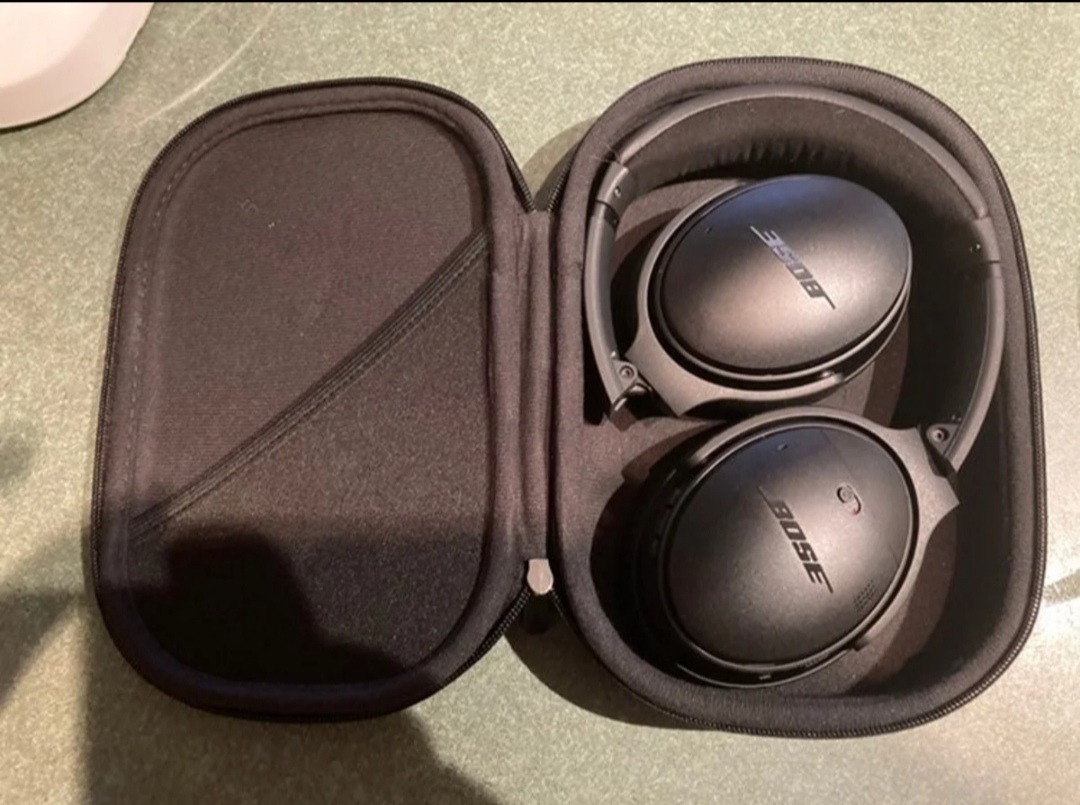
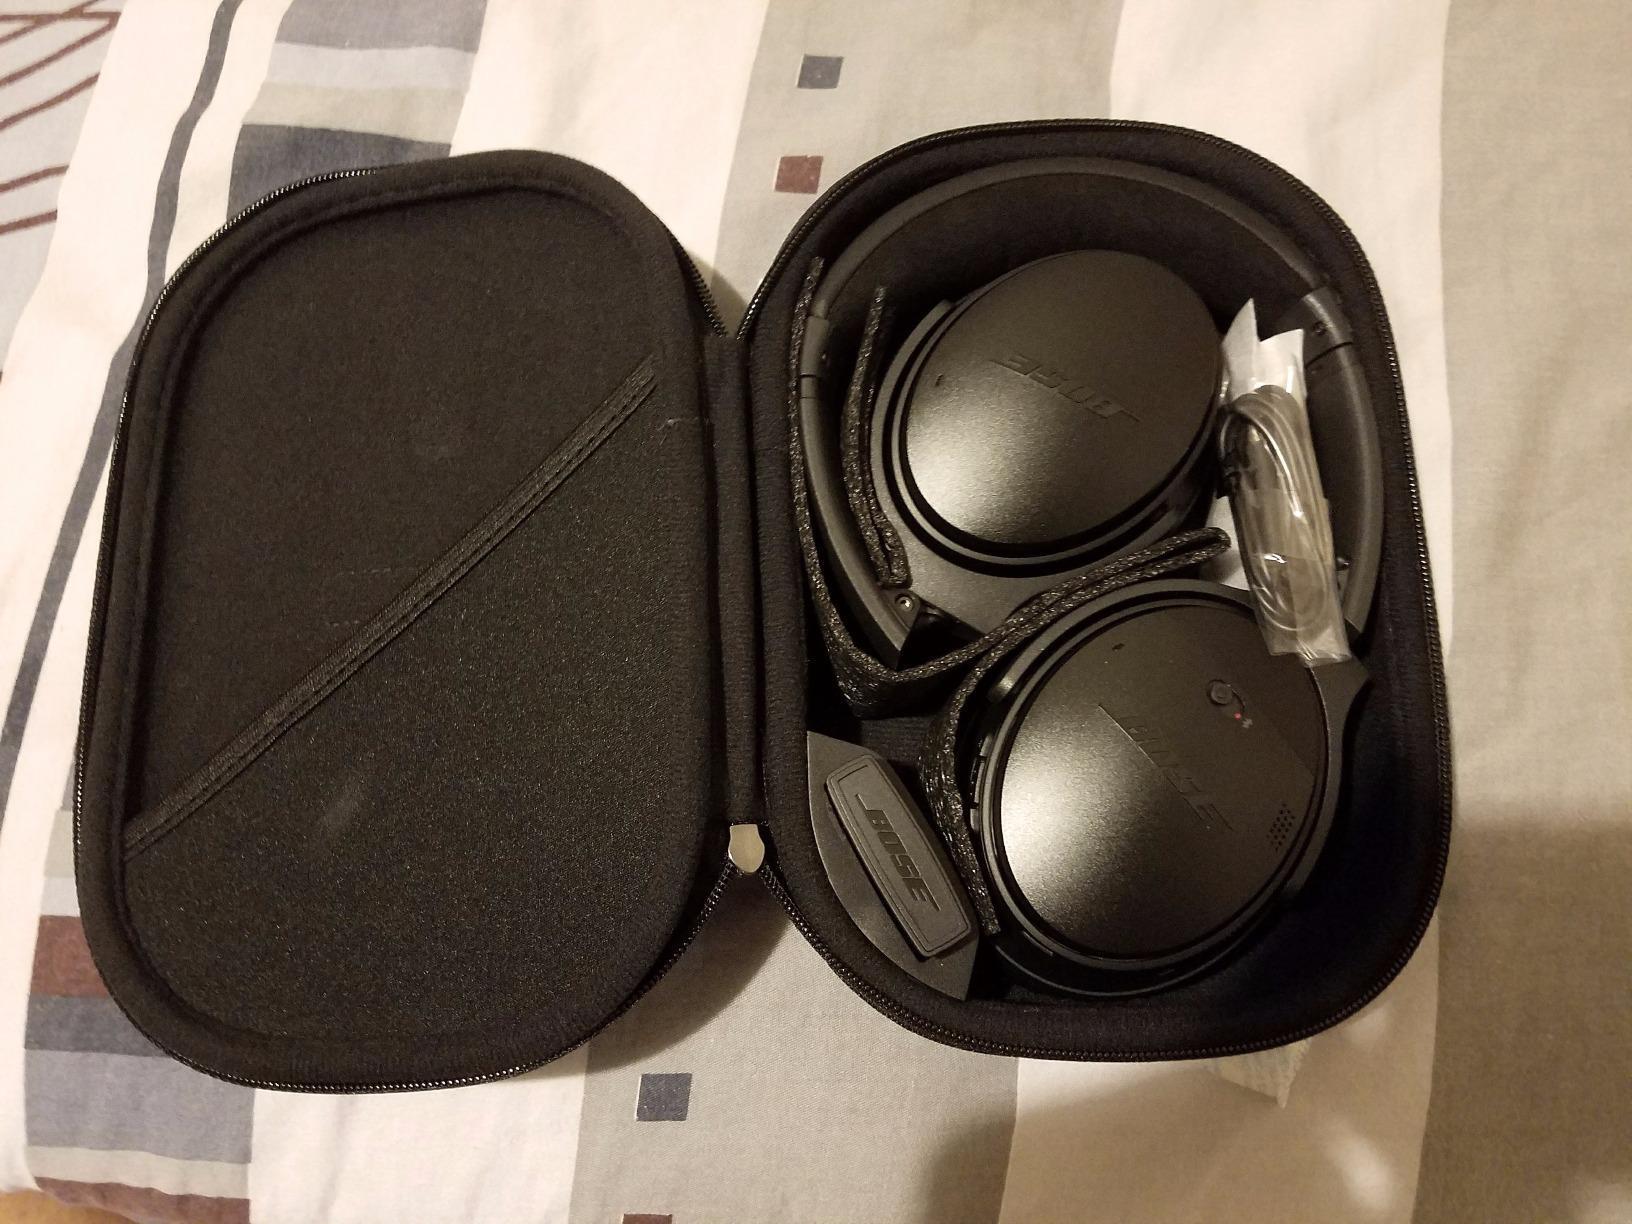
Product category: headphones
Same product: yes